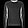
Label: Pullover